Never Trust a Woman

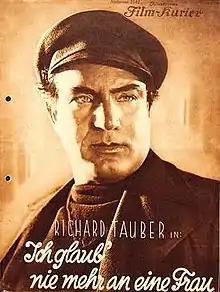

Never Trust a Woman is a 1930 German musical film directed by Max Reichmann and starring Richard Tauber, Paul Hörbiger and Werner Fuetterer. It was shot at the Bavaria Studios in Munich. It premiered on 3 February 1930.